Southwell, Dorset

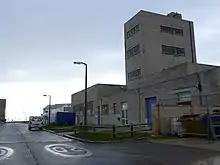
A small part of the Southwell Business Park

The Southwell Business Park is located to the south-west of Southwell village. Once the AUWE site was closed in the 1990s, it then became the successful Southwell Business Park, used for commercial purposes. The park provided employment for almost 500 people and became home to over 100 businesses. In 2010, the park was under new ownership, where Compass Point Estates bought the park from KPMG after going into administrative receivership. In September 2016, part of the site will be home to the Isle of Portland Aldridge Community Academy's £14 million campus, after an appeal overturned the decision of Weymouth and Portland Borough Council's planning committee to refuse permission for the build at Maritime House. The park is also the site of the Ocean Hotel, once known as the Portland Hotel, the Venue Hotel and the Ocean Hotel and Spa.